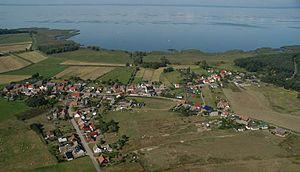
Vogelsang-Warsin est une municipalité allemande du land de Mecklembourg-Poméranie-Occidentale et l'arrondissement de Poméranie-Occidentale-Greifswald. En 2013, elle comptait 349 hab.